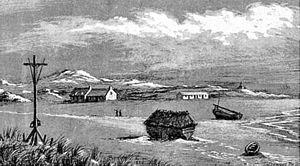
À Berck dans le Pas-de-Calais, la maison de Mme Brillard, dite Marie-Anne-Toute-Seule, qui accueille des enfants scorfuleux placés par l'Assistance Publique de Paris. Gravure, d'un dessin d'Émile Lavezzari réalisé vers 1860, et publié en 1885.
L'hôpital maritime de Berck est un hôpital de l'Assistance publique - Hôpitaux de Paris situé en bordure de plage sur le territoire de la commune de Berck, dans le département du Pas-de-Calais en région Hauts-de-France.